Pavel Durov

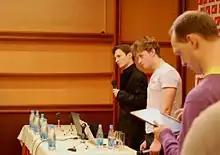
Pavel Durov at the HighLoad++ conference in Moscow, 2010

In 2011, he was involved in a standoff with the police in Saint Petersburg when the government demanded the removal of opposition politicians' pages after the 2011 election to the Duma; Durov posted a picture of a dog with its tongue out wearing a hoodie, and the police left after an hour when he did not answer the door.